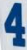
Number: 4